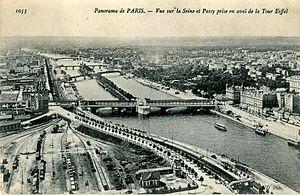
Carte postale ancienne éditée par ND Phot, N° 1053""Panorama de Paris
La ligne des Invalides à Versailles-Rive-Gauche, dite plus simplement ligne des Invalides, est une ligne ferroviaire française, de la région Île-de-France, à écartement standard et à double voie. Elle relie la gare des Invalides, à Paris, à la gare de Versailles-Château-Rive-Gauche.
La gare du Champ de Mars - Tour Eiffel est une gare ferroviaire française de la ligne des Invalides à Versailles-Rive-Gauche située à la limite du quartier du Gros-Caillou du 7ᵉ arrondissement et du quartier de Grenelle du 15ᵉ arrondissement de Paris. Entre février 1867 et les années 1930, plusieurs gares, ouvertes par la Compagnie des chemins de fer de l'Ouest, se succèdent sur le site. La gare actuelle est ouverte en 1979 par la Société nationale des chemins de fer français. Elle est desservie par les trains de la ligne C du RER.